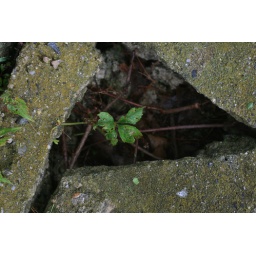
little plant growing between some rocks near our lake